2018 Florida Mayhem season

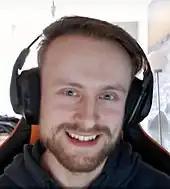
Head coach Vytis "Mineral" Lasaitis

On November 2, 2017, the Overwatch League announced that Misfits Gaming has purchased the Florida franchise slot for the league and would be branded as the Florida Mayhem. The team would be led by head coach Vytis "Mineral" Lasaitis, and all six of their players came from Misfits: